Uładzisłau Kazłouski

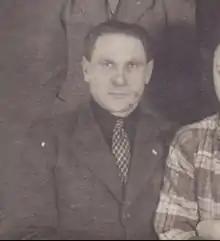

Uładzisłau Kazłouski (Belarusian:Уладзіслаў Казлоўскі, 29 June 1896 – 18 November 1943) was a Belarusian publicist, publisher, poet, critic journalist, activist and politician.